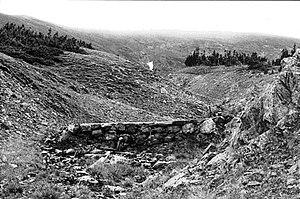
La Fall River Pump House and Catchment Basin est une petite station de pompage américaine située dans le comté de Larimer, dans le Colorado. Protégé au sein du parc national de Rocky Mountain, cet édicule construit en 1938 dans le style rustique du National Park Service est inscrit au Registre national des lieux historiques depuis le 30 août 2006.